Ina-Tajima Station

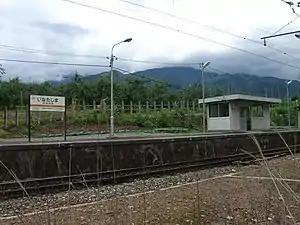
Ina-Tajima Station in November 2005

is a railway station on the Iida Line in the village of Nakagawa, Kamiina District, Japan, operated by Central Japan Railway Company (JR Central).